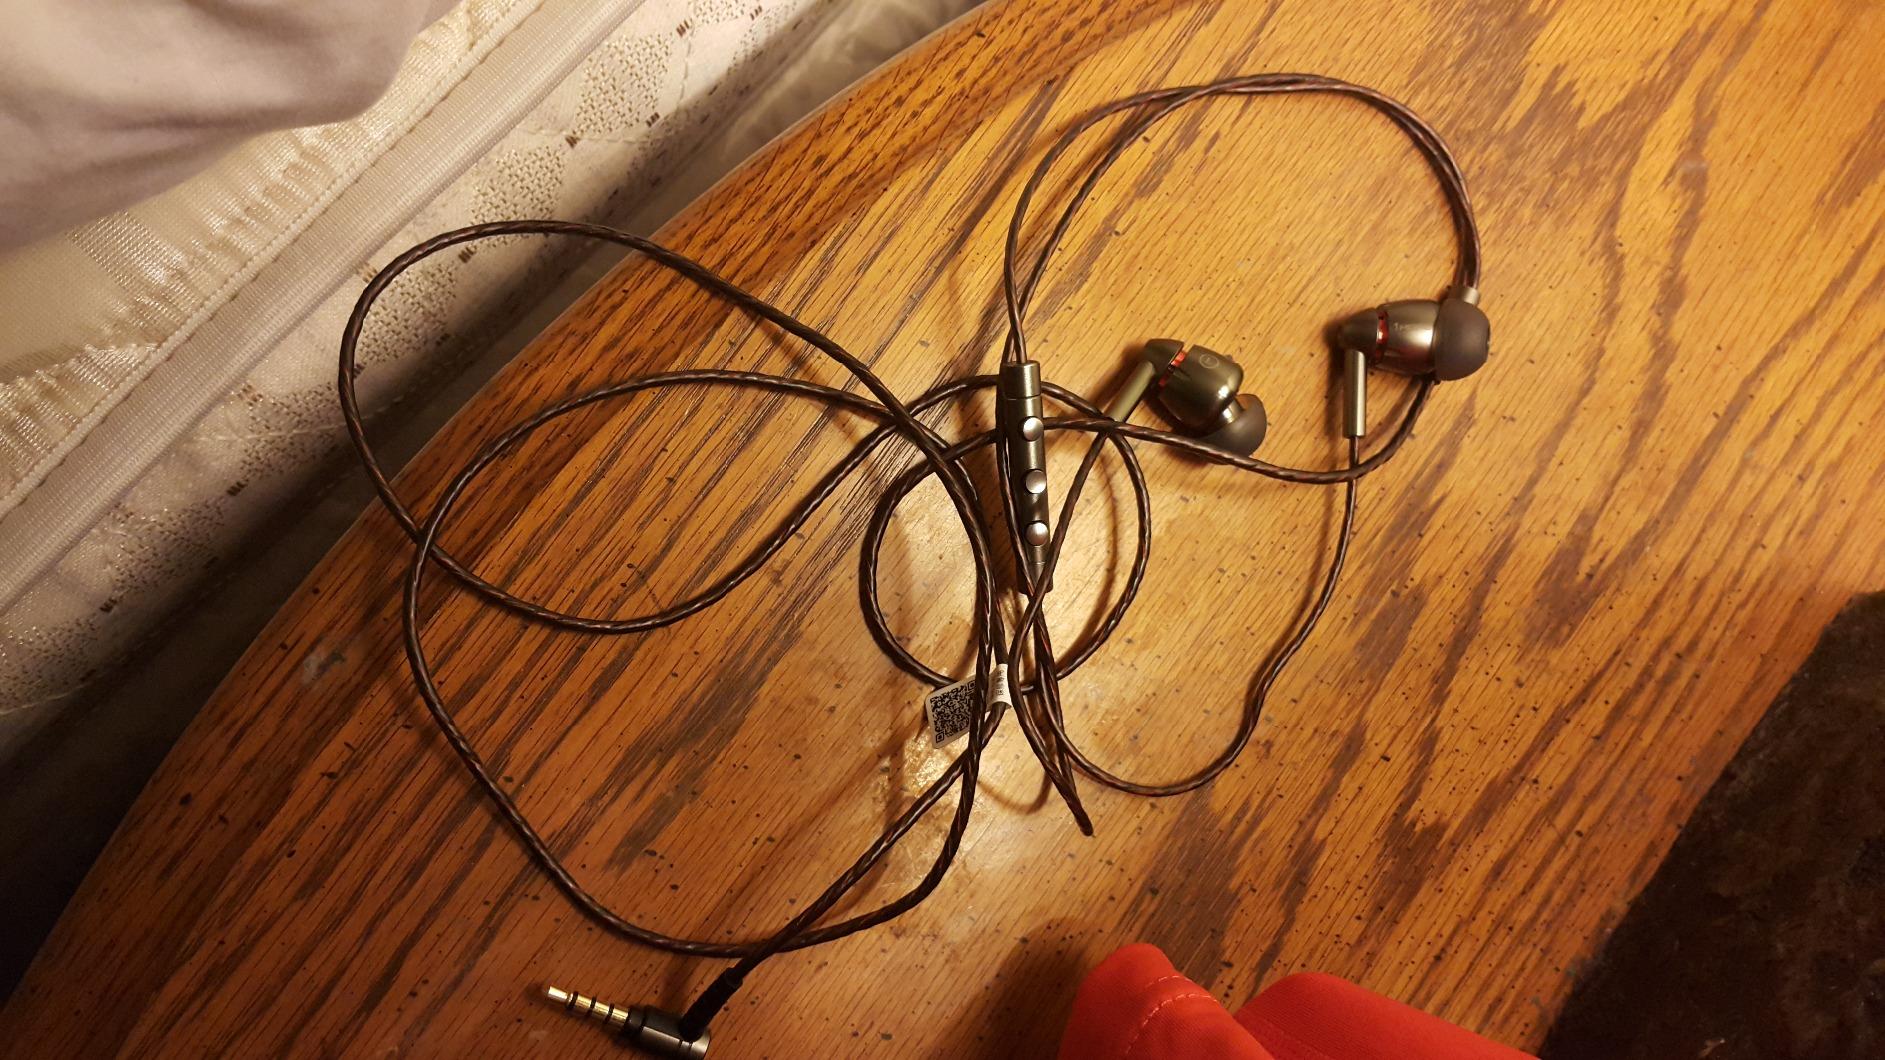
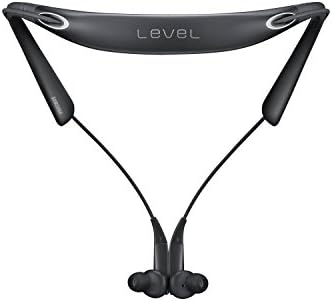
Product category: headphones
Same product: no